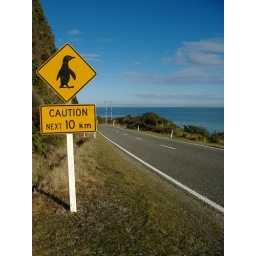
A road sign on the West Coast of the South Island in New Zealand. Watch for crossing penguins!